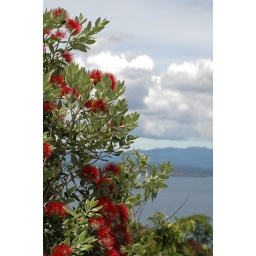
Standing up beside washing line on fence looking over a bottle brush full of bees, thankfully they were quiet.